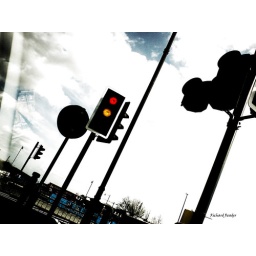
Random shooting out of the car window (as a passenger in the back - you're safe!)